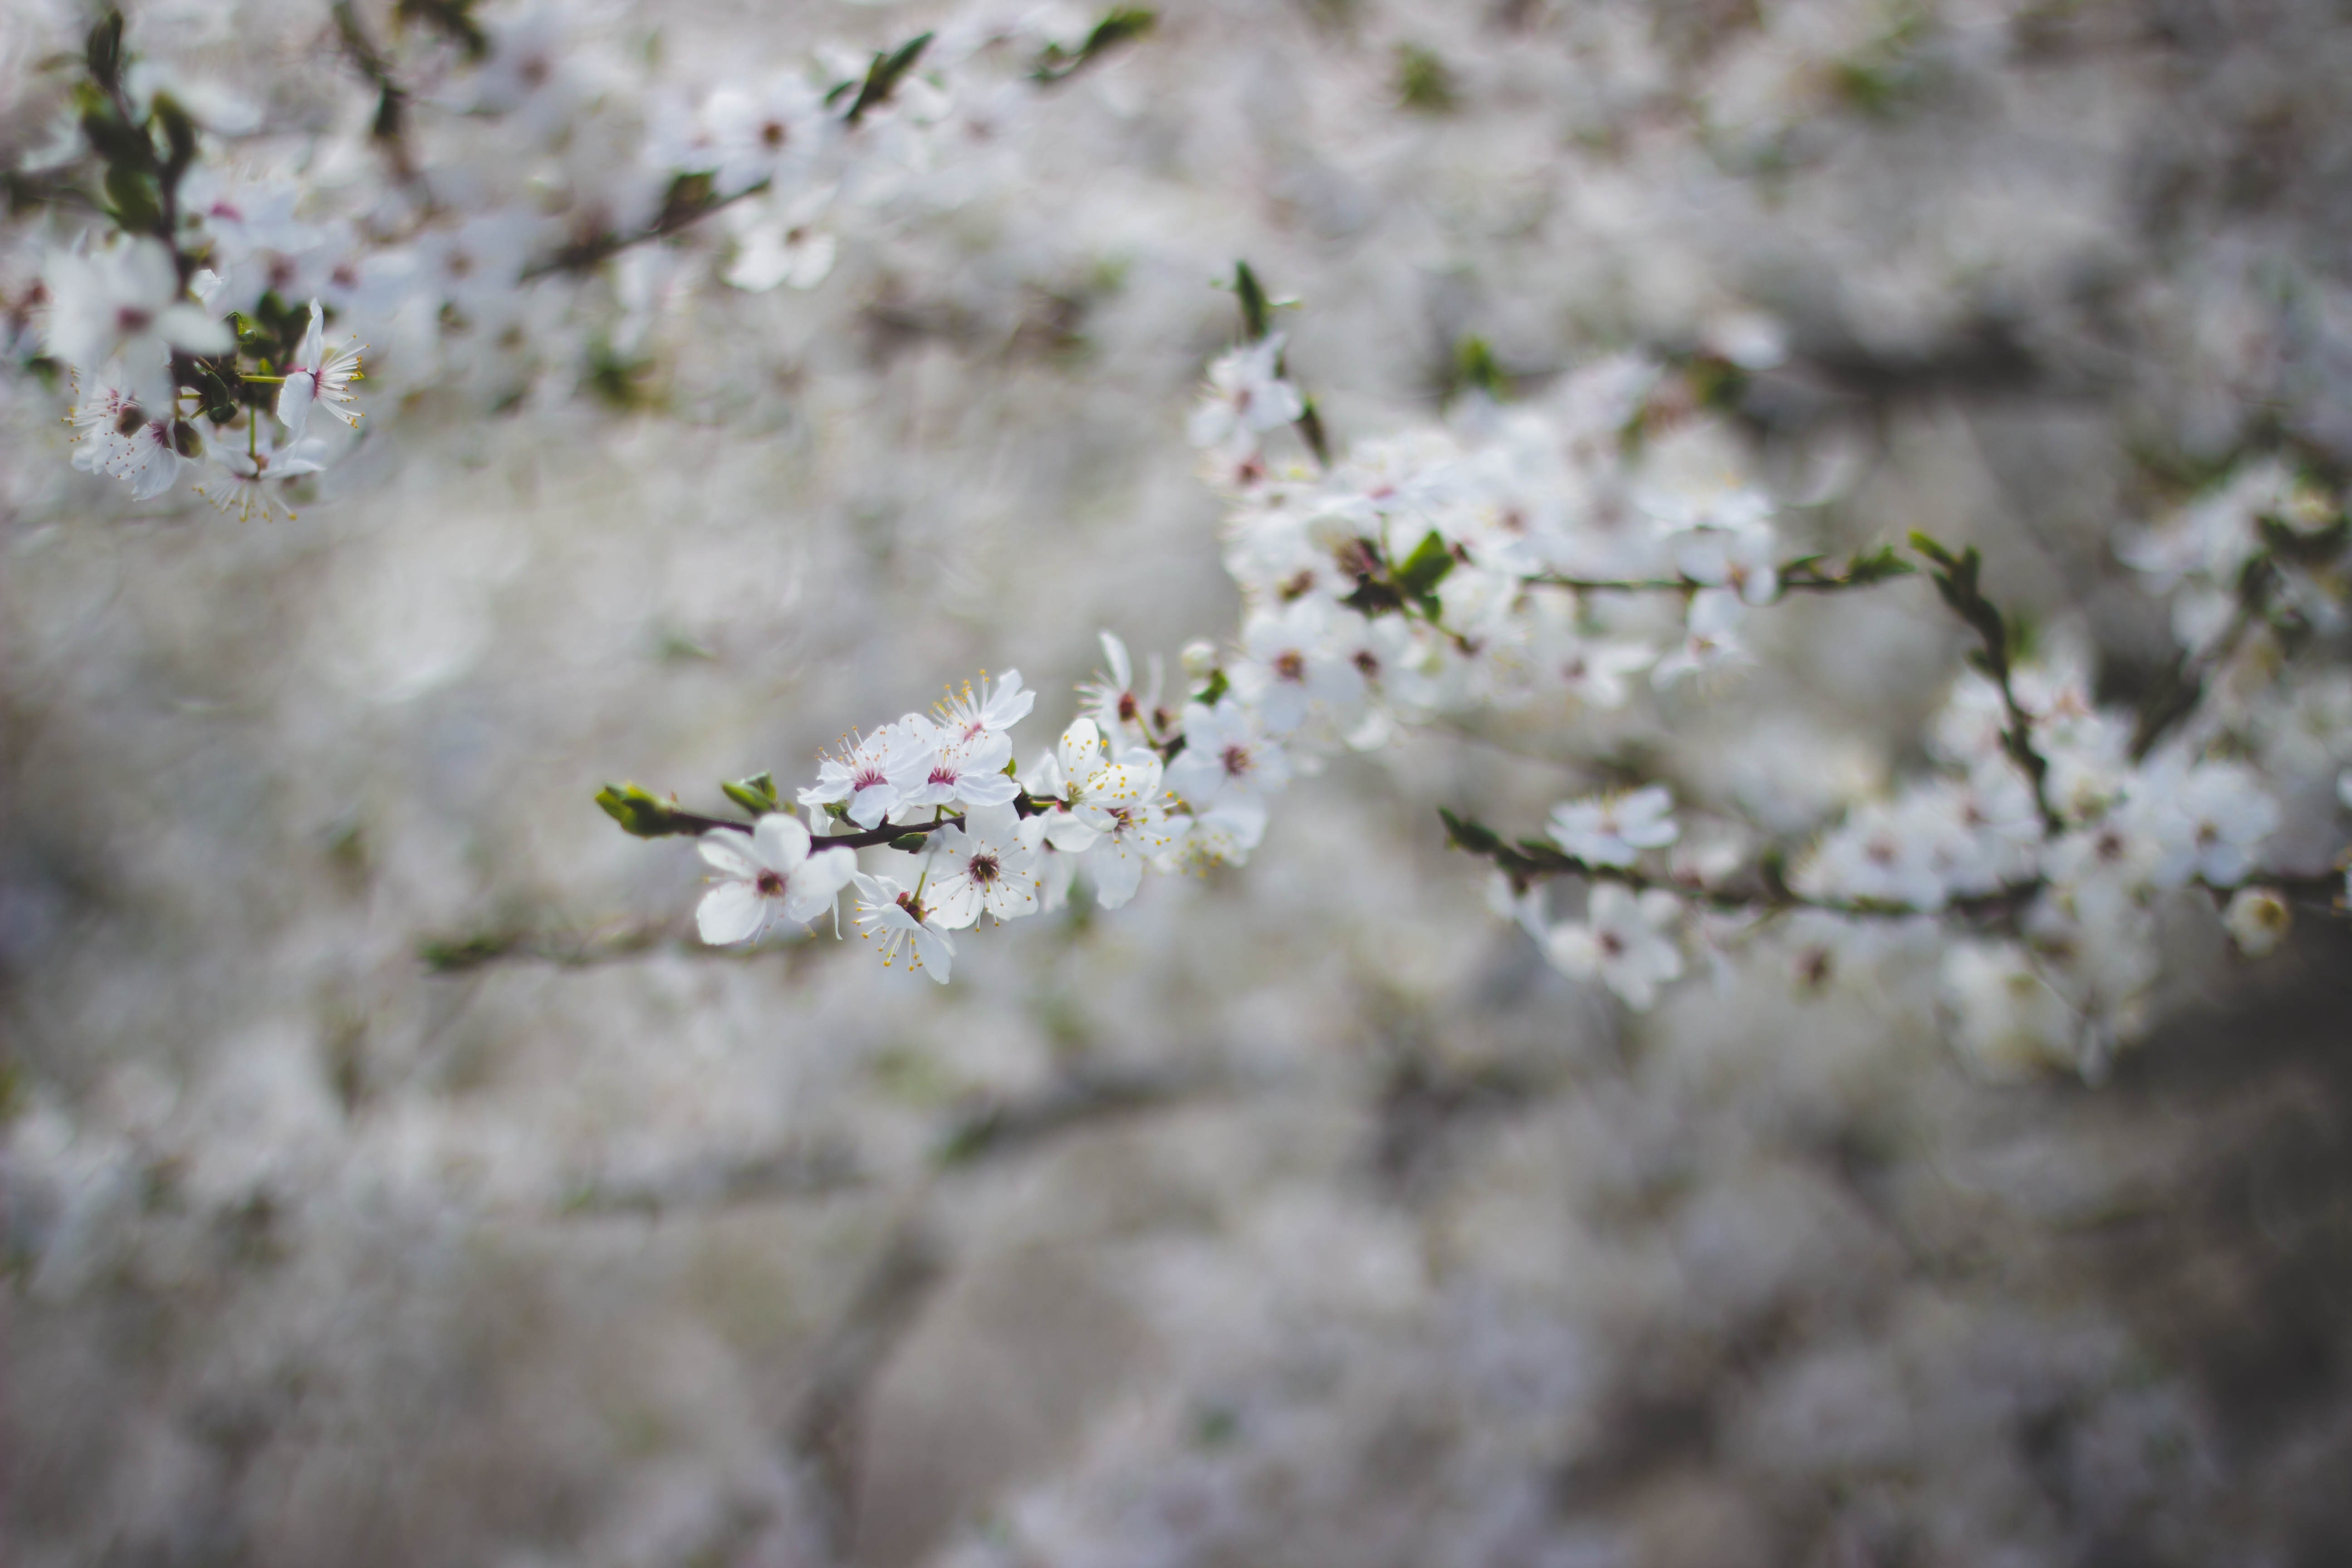
tree, nature, branch, blossom, plant, leaf, flower, frost, spring, produce, botany, flora, season, cherry blossom, flowers, close up, springtime, macro photography